Montessori education

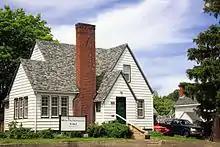
White Pine Montessori School in Moscow, Idaho, US

Montessori education is based on a model of human development. This educational style operates abiding by two beliefs: that psychological self-construction in children and developing adults occurs through environmental interactions, and that children (especially under the age of six) have an innate path of psychological development. Based on her observations, Montessori believed that children who are at liberty to choose and act freely within an environment prepared according to her model would act spontaneously for optimal development.